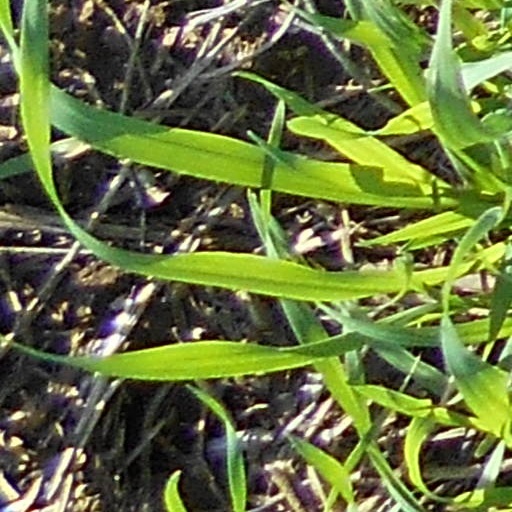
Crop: wheat